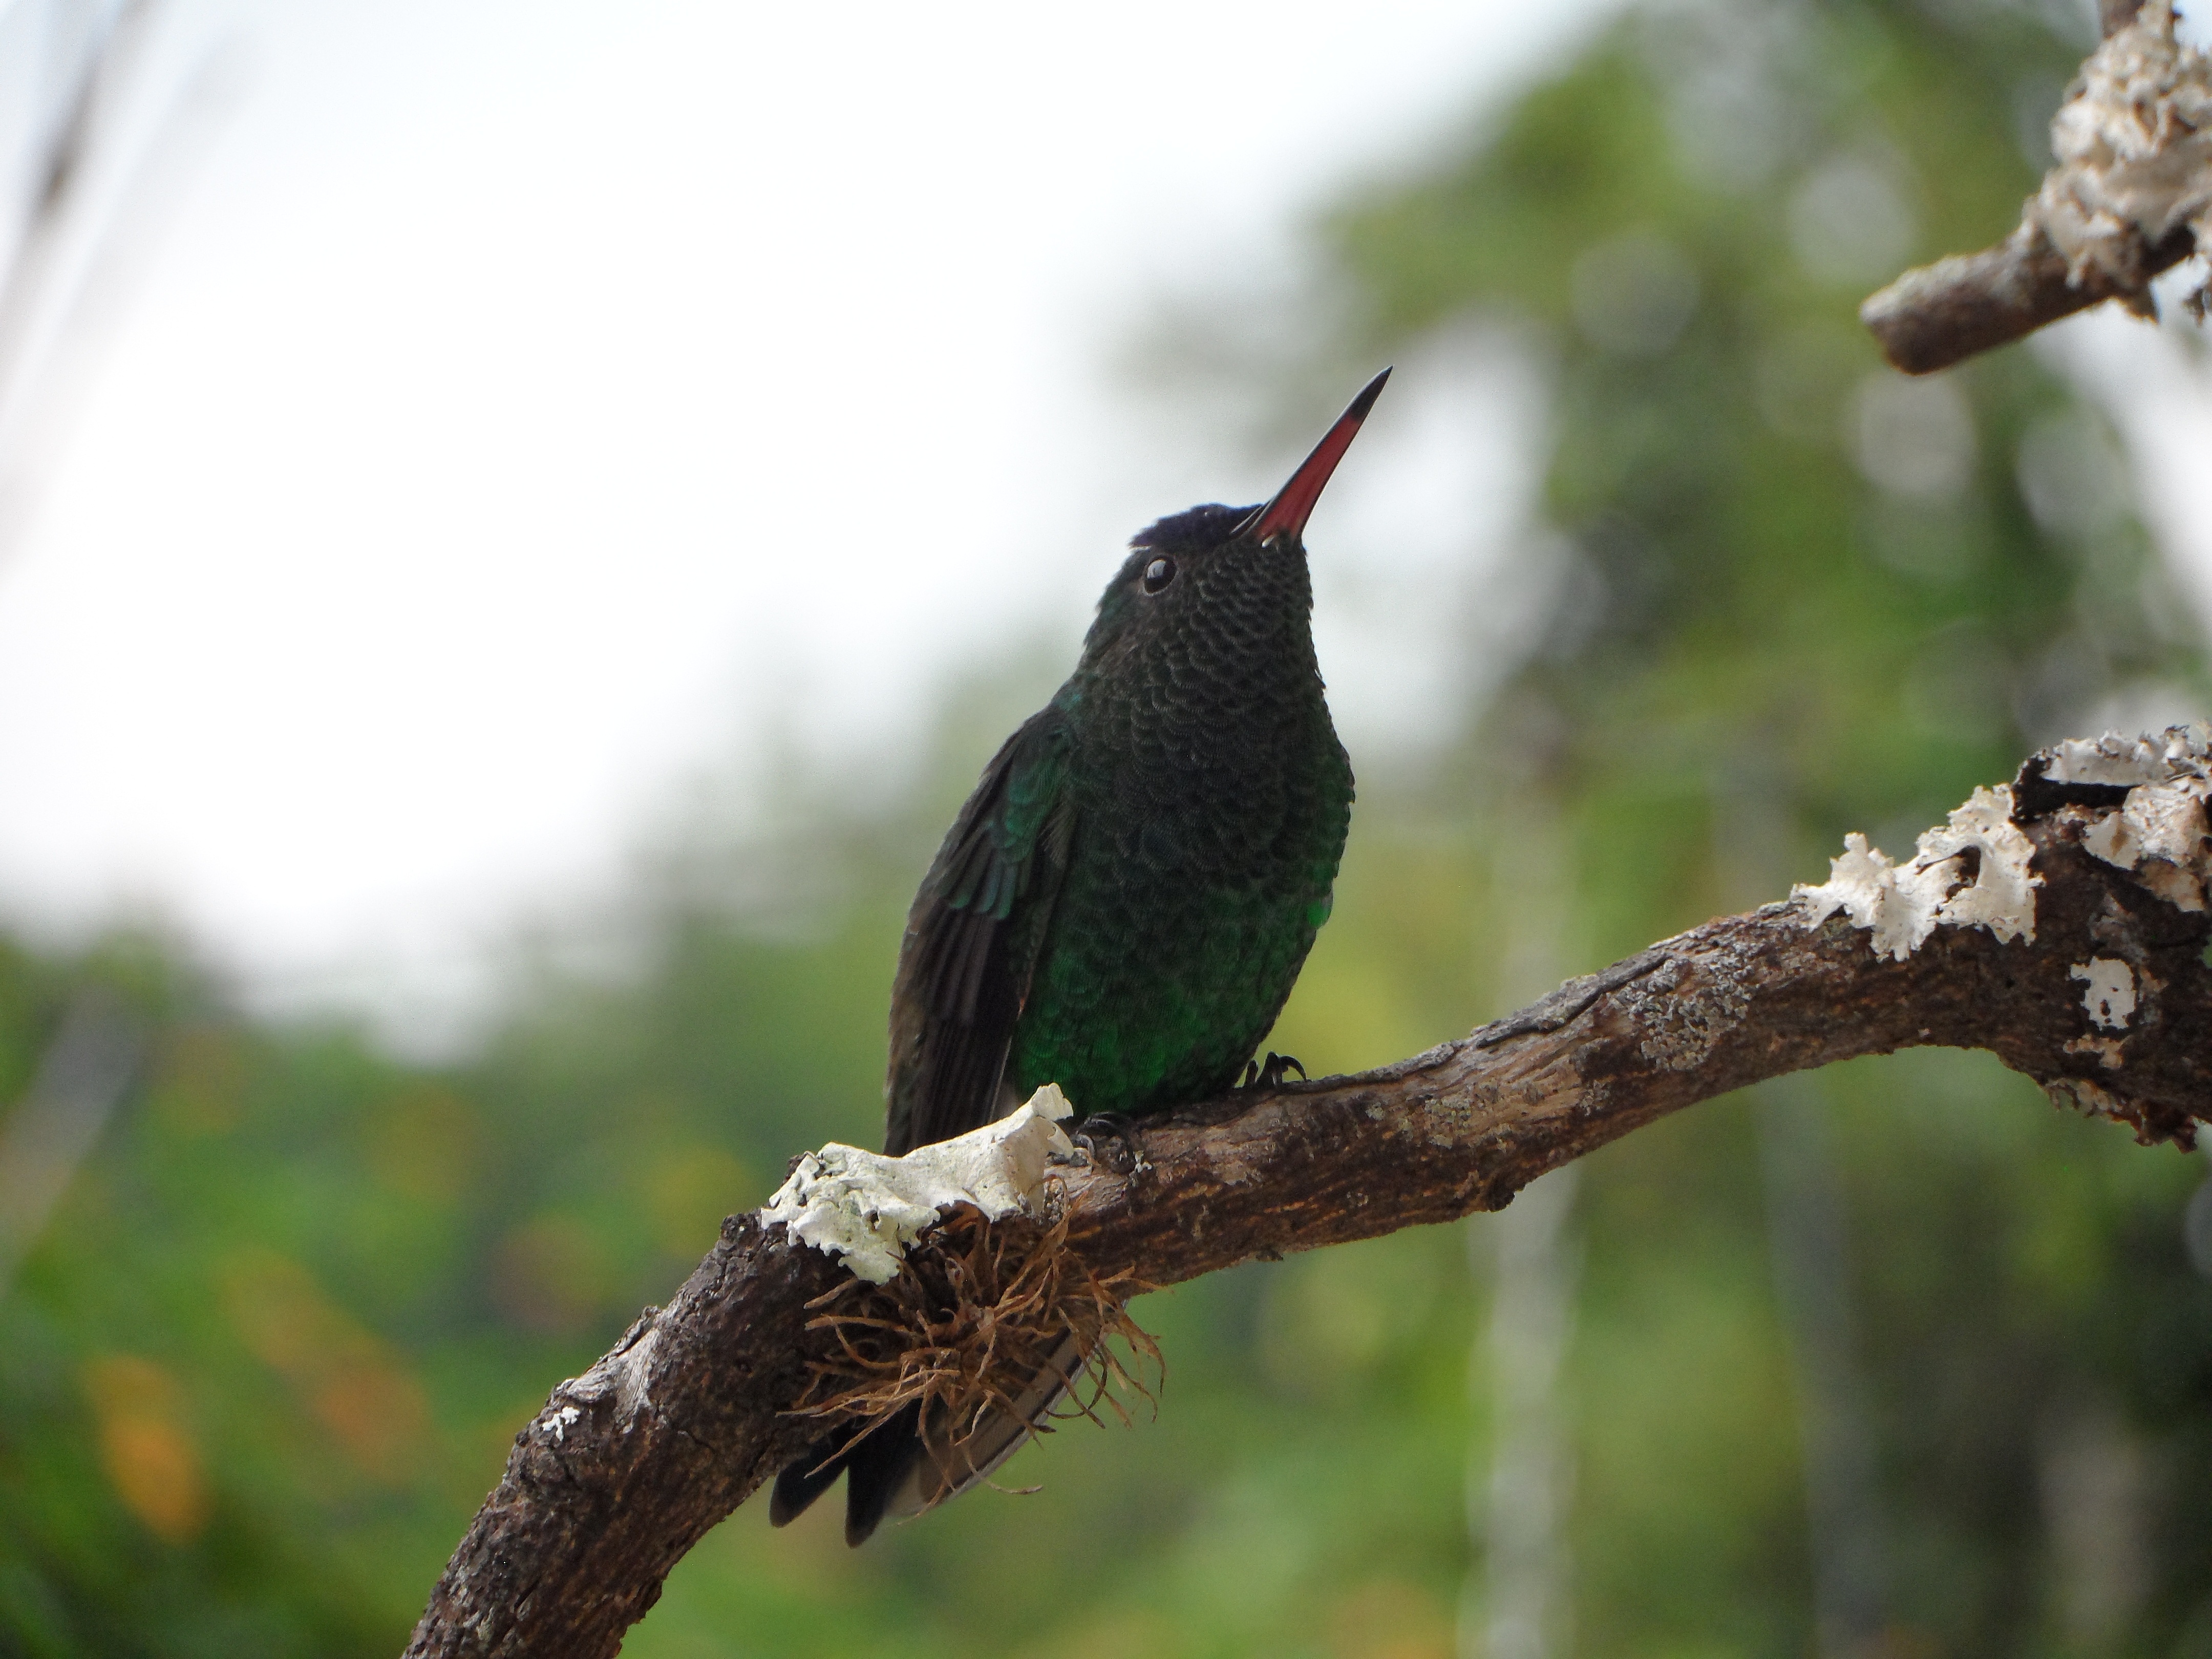
branch, bird, peak, honey, wildlife, beak, flight, hummingbird, fauna, birds, wings, vertebrate, ave, fast, nest, woodpecker, endemic, colombia, sprue, hydration, feather garden, birds spikes, perching bird, piciformes